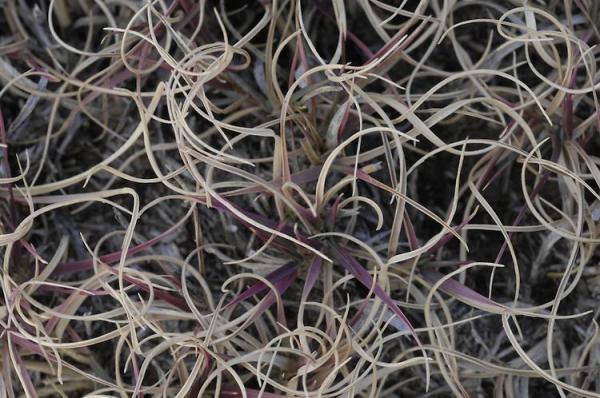
Texture: matted